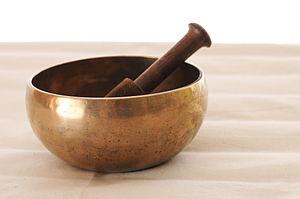
Les bols chantants ou bols tibétains sont une forme particulière de cloche renversée sans battant que l'on fait résonner à l'aide d'un maillet. Initialement utilisés comme instrument traditionnel par les écoles bouddhistes mahayana et tantriques, on les trouve essentiellement dans les régions himalayennes et dans le nord de l'Inde, mais leur usage est répandu dans nombre de régions d'influence bouddhiste.